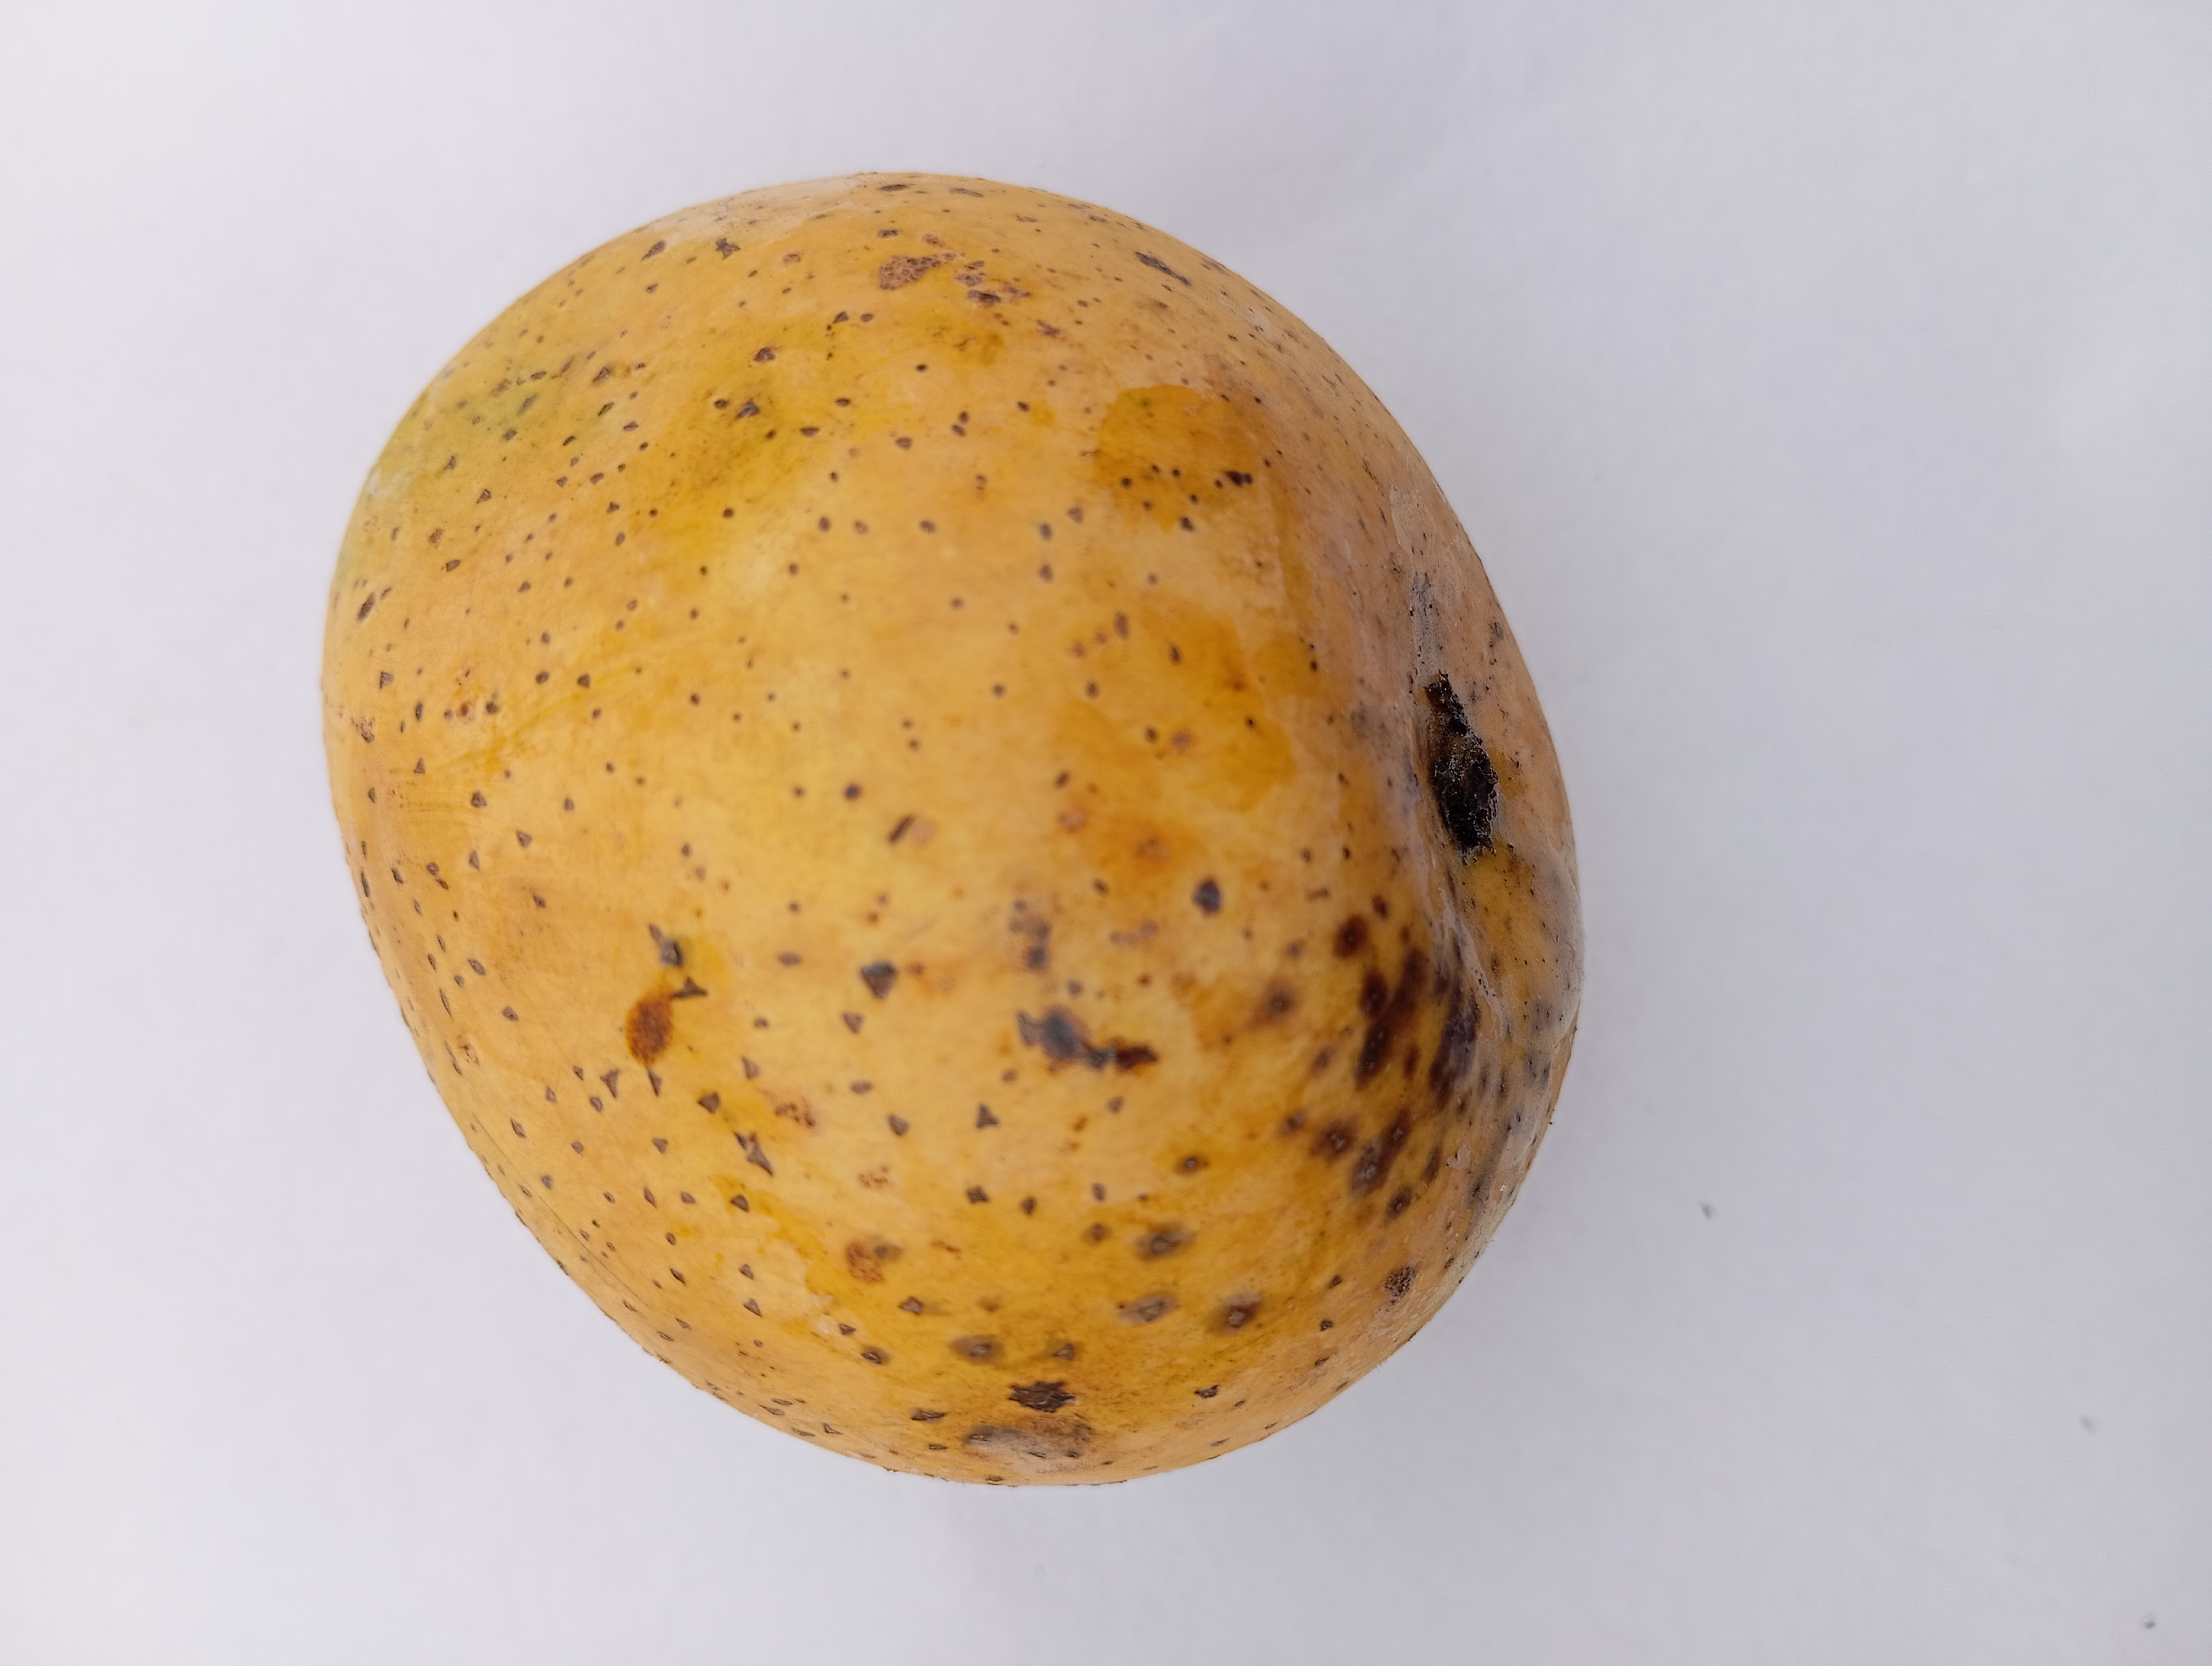
Mango variety: Sundari